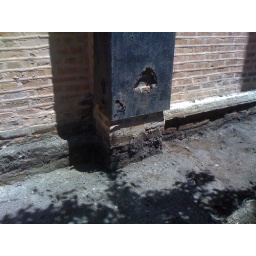
No water barrier and signs of deterioration below soil line.